Silver Bow Basin

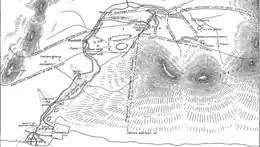
Map of the Gold Creek area showing the location of the Perseverance shaft (top right)

Both quartz and placer mines operated in the basin, but because of climatic conditions, it was impossible to carry on milling operations in the basin itself for more than five or six mouths during the year. The largest of the mines was the Perseverance. The Fuller First Mine was the first quartz location in the basin. In 1890, Archie Campbell installed a revolving Dodge mill on the Fuller First. Over fifty placer claims on the basin's level floor were owned by the Silver-Bow Basin Mining Company, of Boston, while the Eastern Alaska Mining and Milling Company's mill was at the extreme end of the basin. In 1890, the Silver Bow Basin Mining Company properties were transferred to the Nowell Gold Mining Company, which worked the placer deposits until 1902. In 1897, the Alaska-Juneau Gold Mining Company incorporated and it purchased over two dozen claims in the basin between the Perseverance and Ebner mines in order to lode mine their low grade gold ore. The Lervey Basin placer claim was opened in 1899 a mile above Silver Bow Basin. In 1915, it was reported that a tunnel was being driven through the ridge between Sheep Creek and Silver Bow Basin, to connect with a crosscut from the shaft on the thirteenth level. The purpose of the tunnel was to transport mined ore to the mills on the Gastineau Channel. Total production estimates exceed of gold.